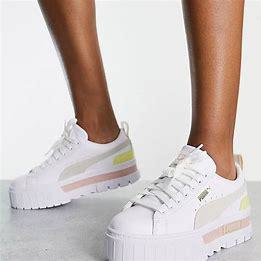
Brand: Puma
Model: Mayze